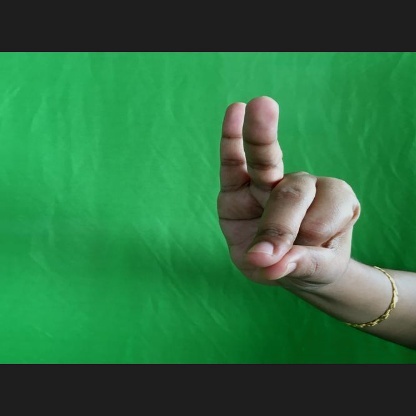
Mudra: Bramaram